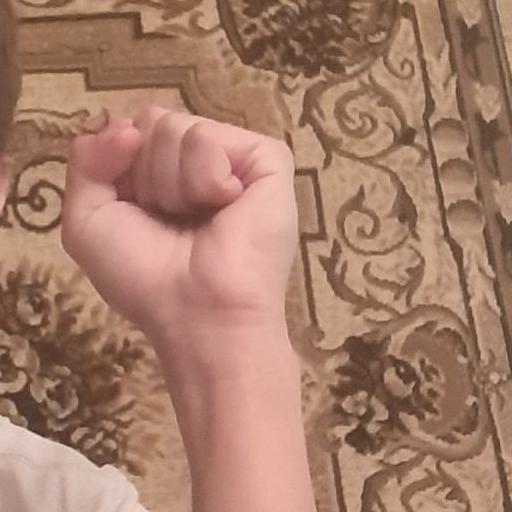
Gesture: fist